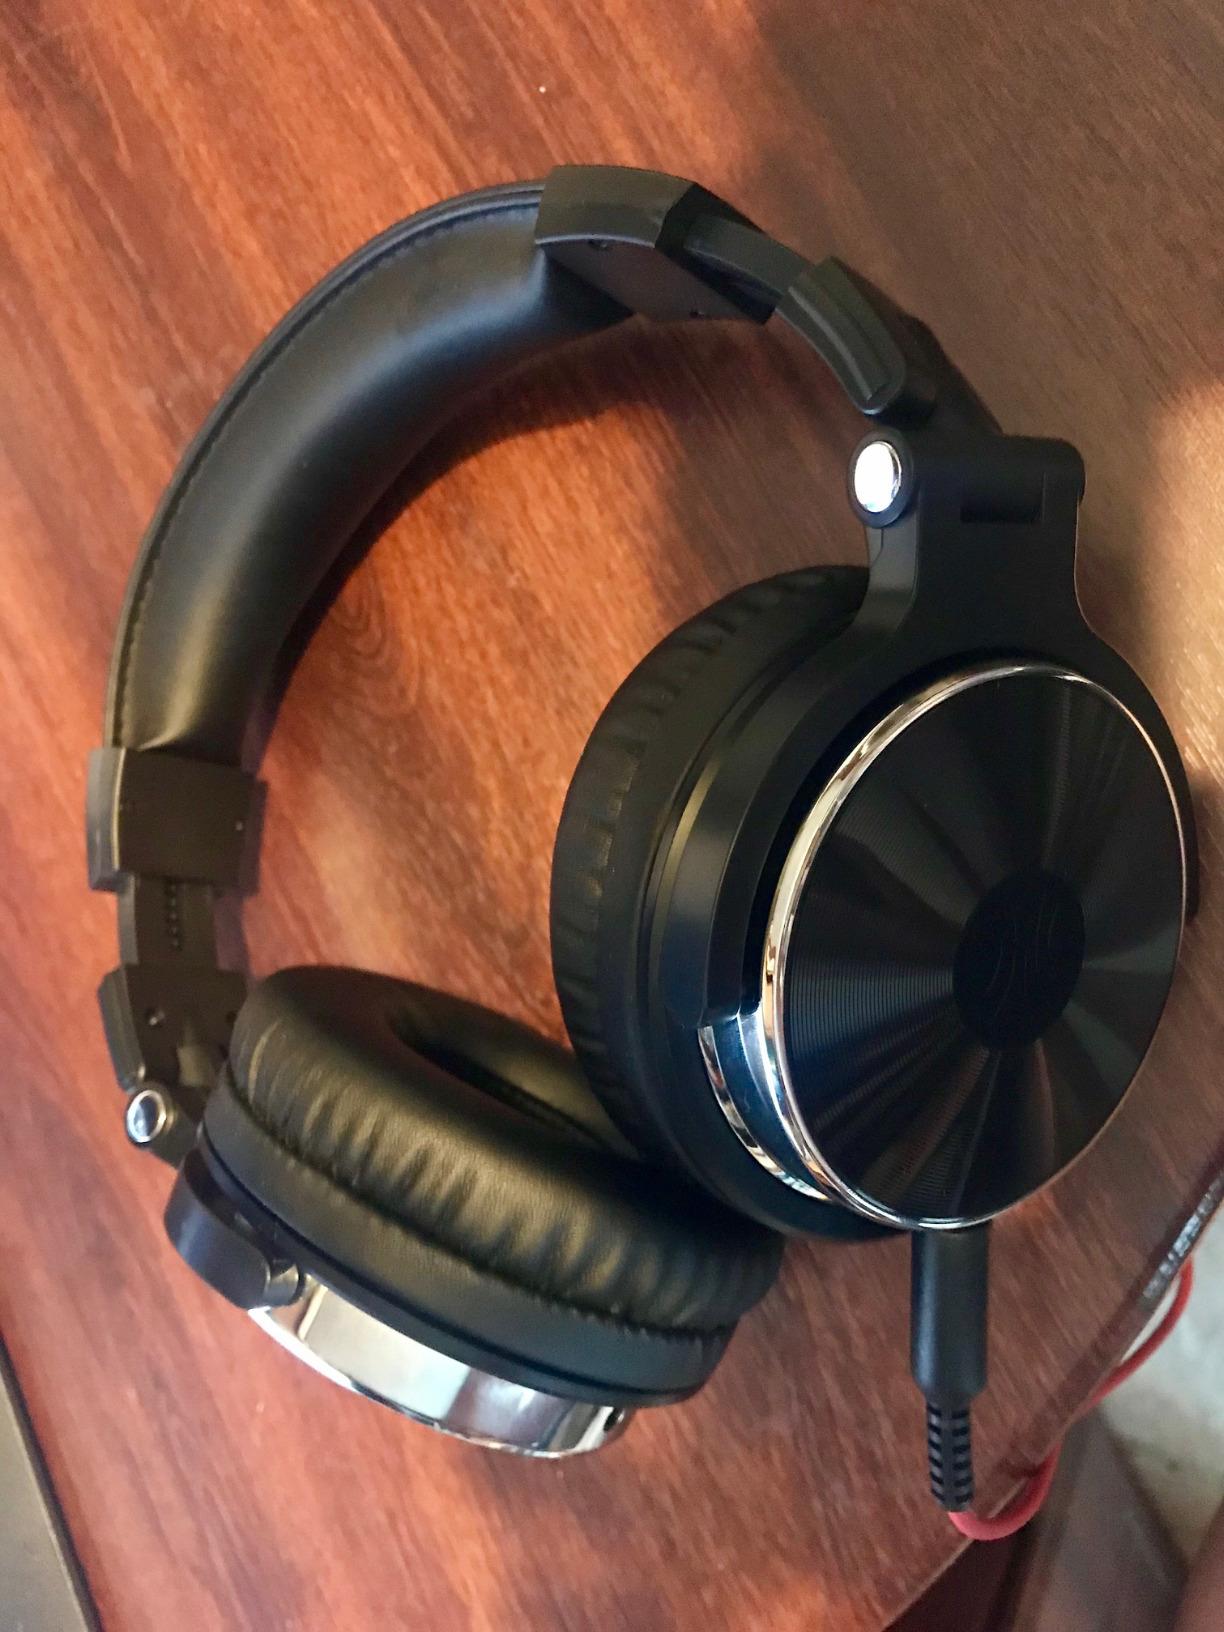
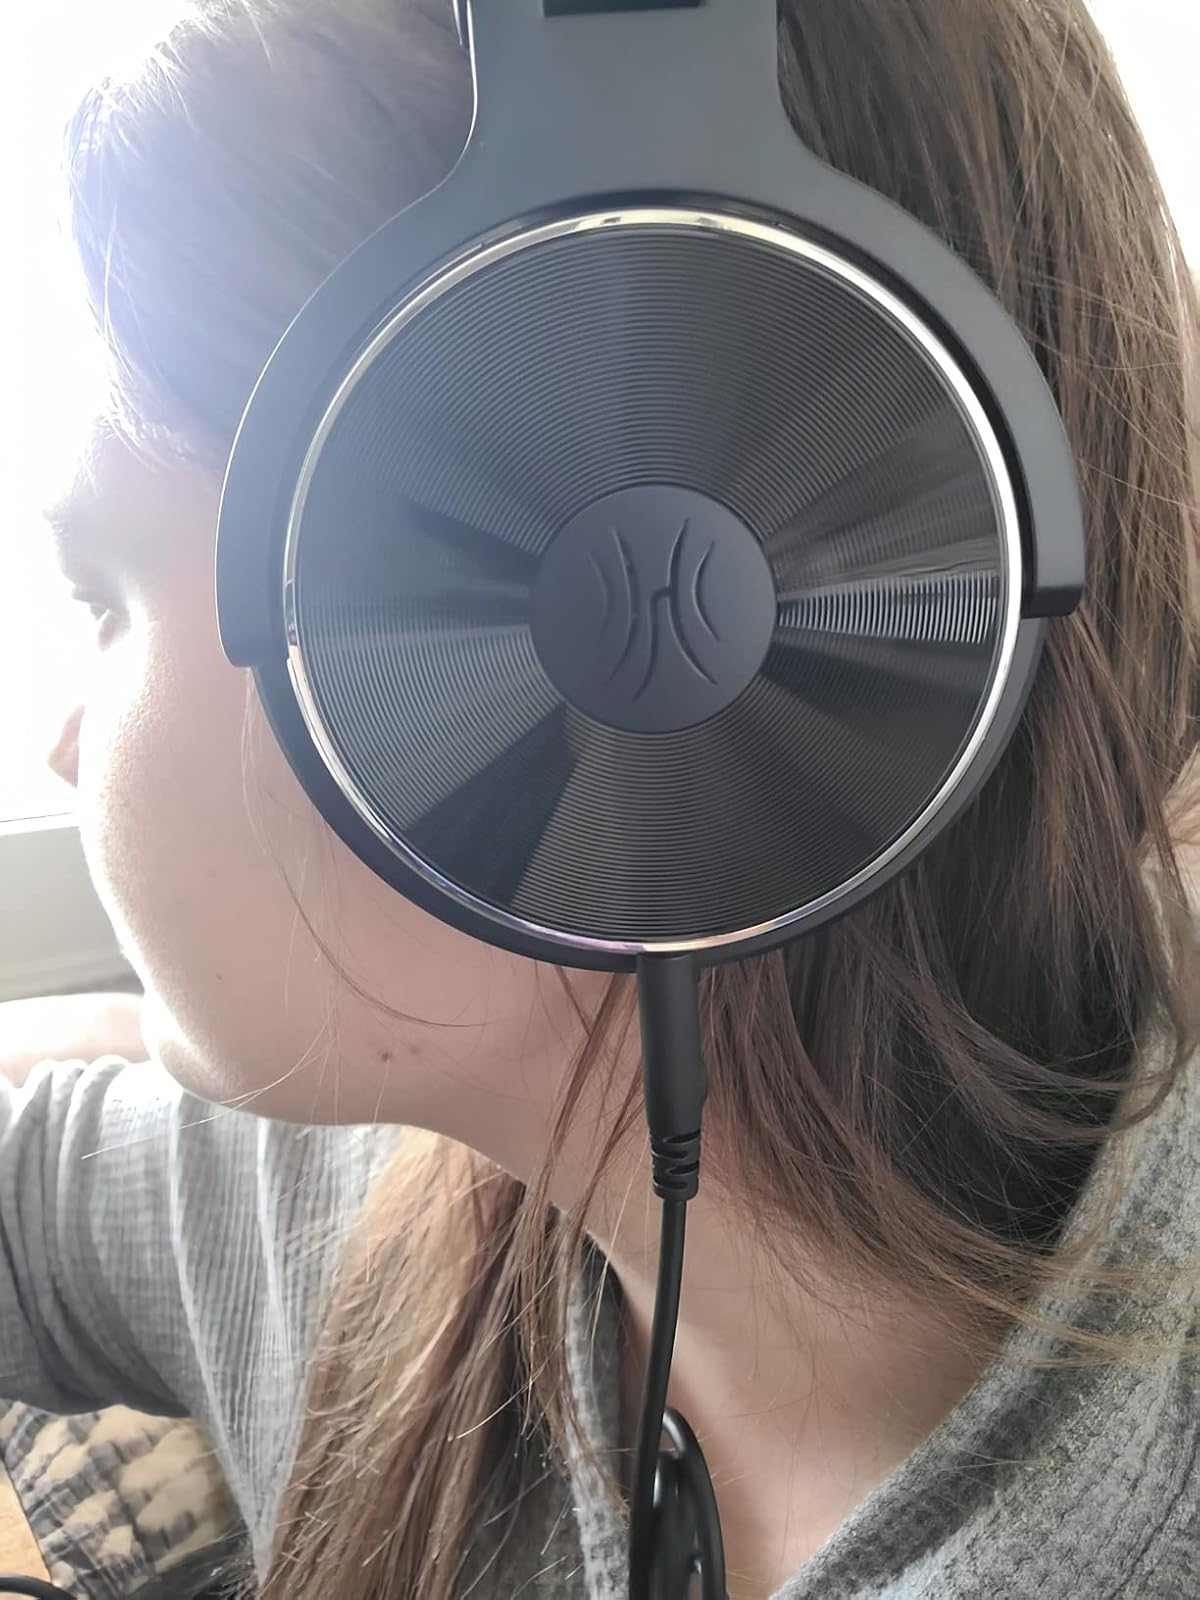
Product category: headphones
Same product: yes